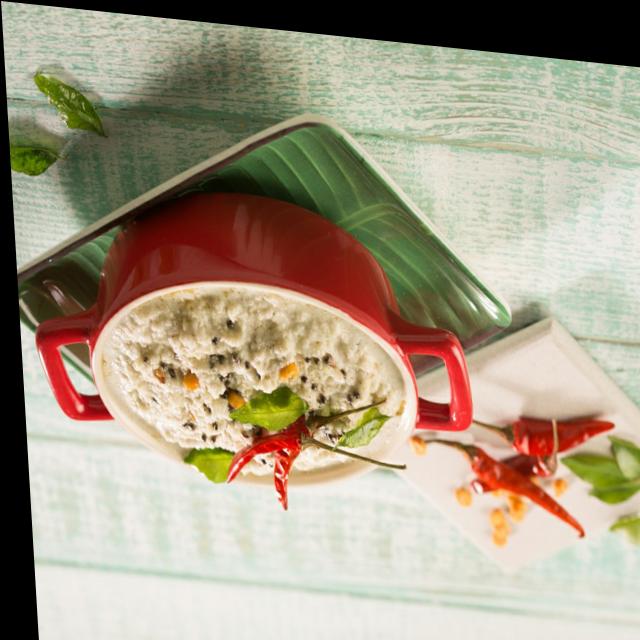
Dish: coconut_chutney